Estadio Monumental Virgen de Chapi

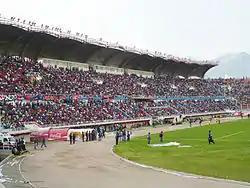
Occidente of Estadio de la UNSA

On 2 February 1985, Pope John Paul II visited the city of Arequipa in which the coronation of the Virgin of Chapi took place on a field. The field would eventually become the site of the monumental stadium the University of San Agustín would build. Early efforts to gather funds were largely organized by the university, which organized several fund-raisers by giving volunteering students lottery tickets to sell throughout the city. The prizes consisted of apartments near the new stadium. The rector of university Juan Manuel Guillén said that 70% of the stadium was financed through this lottery fund-raiser. Former president Alberto Fujimori promised to donate $2.5 million for the construction of the stadium; however the project only received S./ 2.5 million from the former president which he received severe criticism for.